1996 Indian general election in Tamil Nadu

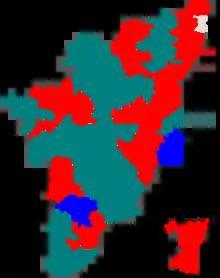
Election map of results based on parties. Colours are based on the results table on the left

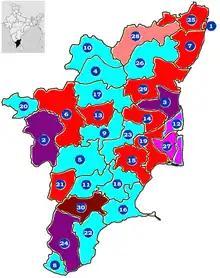
Election Map (Results reflected as %seats won by districts)DMK-TMC-CPI alliance won all the seats in Tamil Nadu and the following represent the breakdown:

Note: TMC(M) is a spliter-group of INC, who carried with them 6 incumbent MPs from previous election